Cate Blanchett

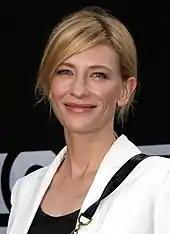
Blanchett at the 2012 Tropfest in Sydney, Australia

Blanchett is regarded as one of the finest and most versatile actors of her generation. She is noted for her ability to play characters from many different walks of life, and for headlining and being an ensemble player in a wide range of film genres and production scales, from low-budget independent films to high-profile blockbusters. She has also been praised for her mastery over a wide array of diverse accents, including English, Irish, French, and various regional American accents. In a 2022 readers' poll by "Empire" magazine, Blanchett was voted one of the 50 greatest actors of all time.